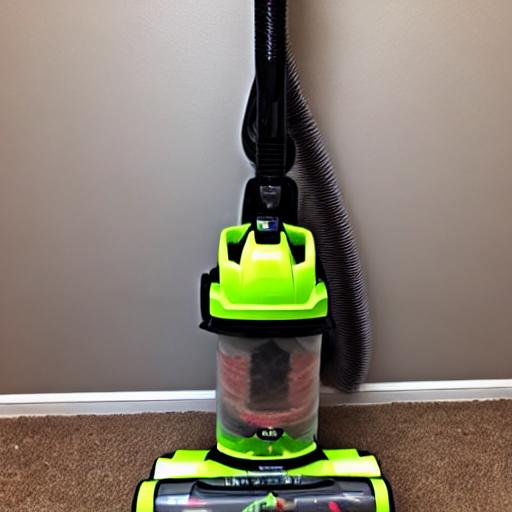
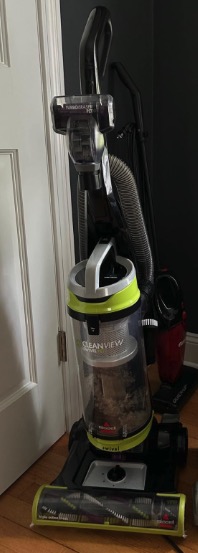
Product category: items_vacuum
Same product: no